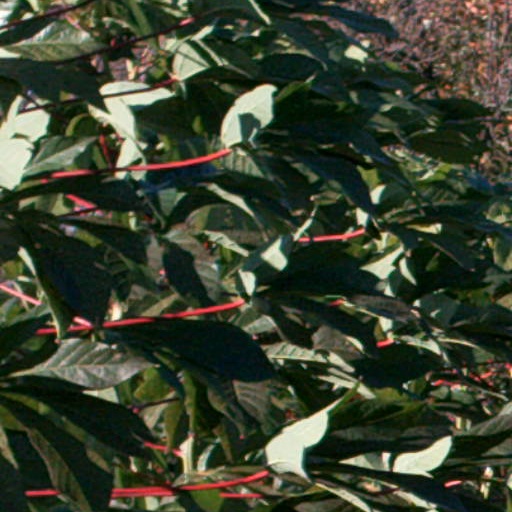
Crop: cassava